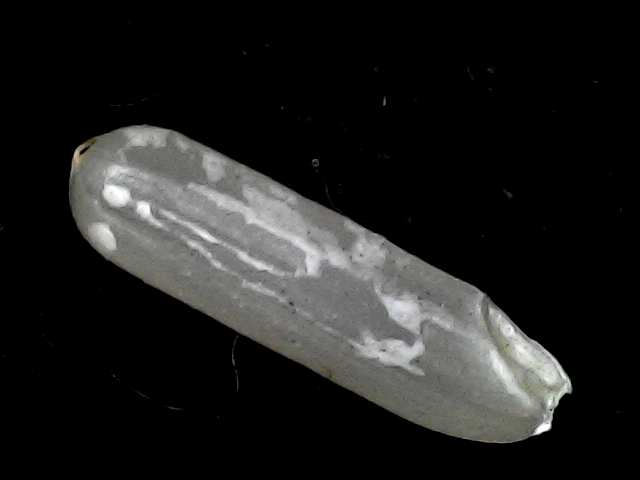
Rice variety: BD57